Field Museum of Natural History

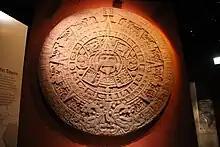
This replica of an Aztec sun stone is displayed in the Ancient Americas exhibit. It depicts the Aztec creation myth.

The Ancient Americas displays 13,000 years of human ingenuity and achievement in the Western Hemisphere, where hundreds of diverse societies thrived long before the arrival of Europeans. In this large permanent exhibition visitors can learn the epic story of the peopling of these continents, from the Arctic to the tip of South America. The exhibit consists of six displays: Ice Age Hunters, Innovative Hunters and Gatherers, Farming Villagers, Powerful Leaders, Rulers and Citizens, and Empire Builders. Visitors are encouraged to begin with Ice Age Hunters and conclude with Empire Builders. In this way, visitors can understand the cultural and economic progression of the Ancient Americas. Throughout the exhibit, collections are displayed in a way that emphasizes the cultural context of the artifacts.